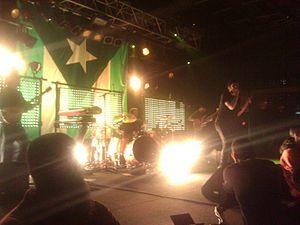
Glassjaw est un groupe de post-hardcore américain, originaire de Long Island, dans l'État de New York. Il est fondé en 1993 autour du chanteur Daryl Palumbo et de son comparse le guitariste Justin Beck.